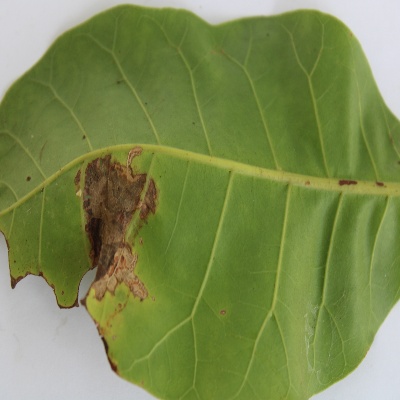
Crop: Cashew
Condition: leaf miner